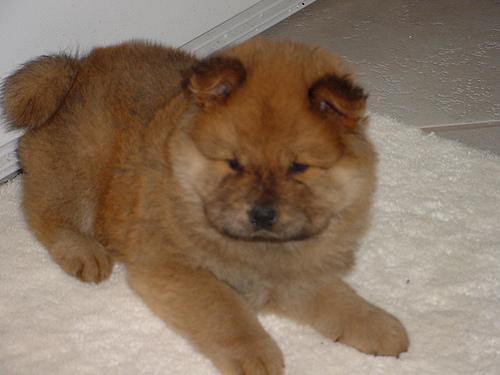
chow